Panther Branch School

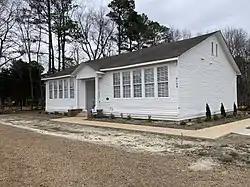
Panther Branch Rosenwald School 2022

Panther Branch School, also known as Juniper Level School, is a historic Rosenwald School building located near Raleigh, Wake County, North Carolina. It was built in 1926, and is a one-story, frame, weatherboarded building with Colonial Revival style design elements. It sits on a brick pier foundation infilled with concrete block. The school closed in 1952. It is owned by the Juniper Level Baptist Church, who uses the building as a meeting place and social hall.